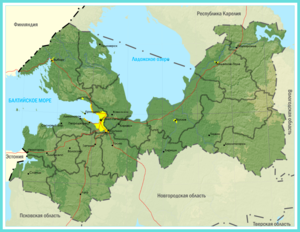
Description = Carte de la région de Leningrad Auteur = Ivan S. Aiglon (Орлёнок Иван Сергеевич) Русский: Карта Ленинградской области